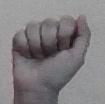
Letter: saad